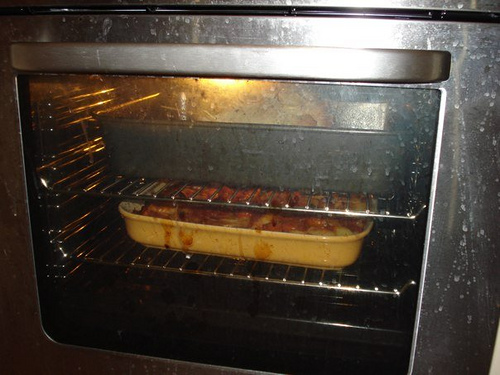
user: Given an image and a question. Answer the question in a short answer. Question: What is needed to take item from this appliance? Short Answer:
assistant: oven mitt